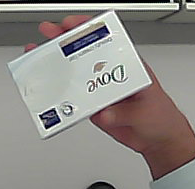
Product: dove_soap